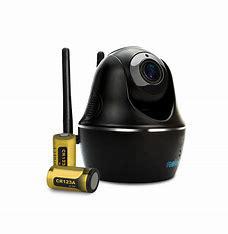
Brand: Keen
Model: 100